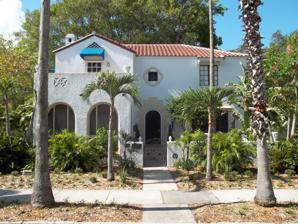
Building: Dr. Walter Kennedy House
Country: United States of America
Year built: 1926
Historic house in Florida, United States United States historic place Dr. Walter Kennedy House U.S. National Register of Historic Places Show map of Florida Show map of the United States Location Sarasota , Florida Coordinates 27°19′53″N 82°31′59″W / 27.33139°N 82.53306°W / 27.33139; -82.53306 Architect Dwight James Baum Architectural style Mission / Spanish Revival NRHP reference No. 94000349 Added to NRHP April 14, 1994 The Dr. Walter Kennedy House is a historic home in Sarasota , Florida . It is located at 1876 Oak Street. On April 14, 1994, it was added to the U.S. National Register of Historic Places . References and external links